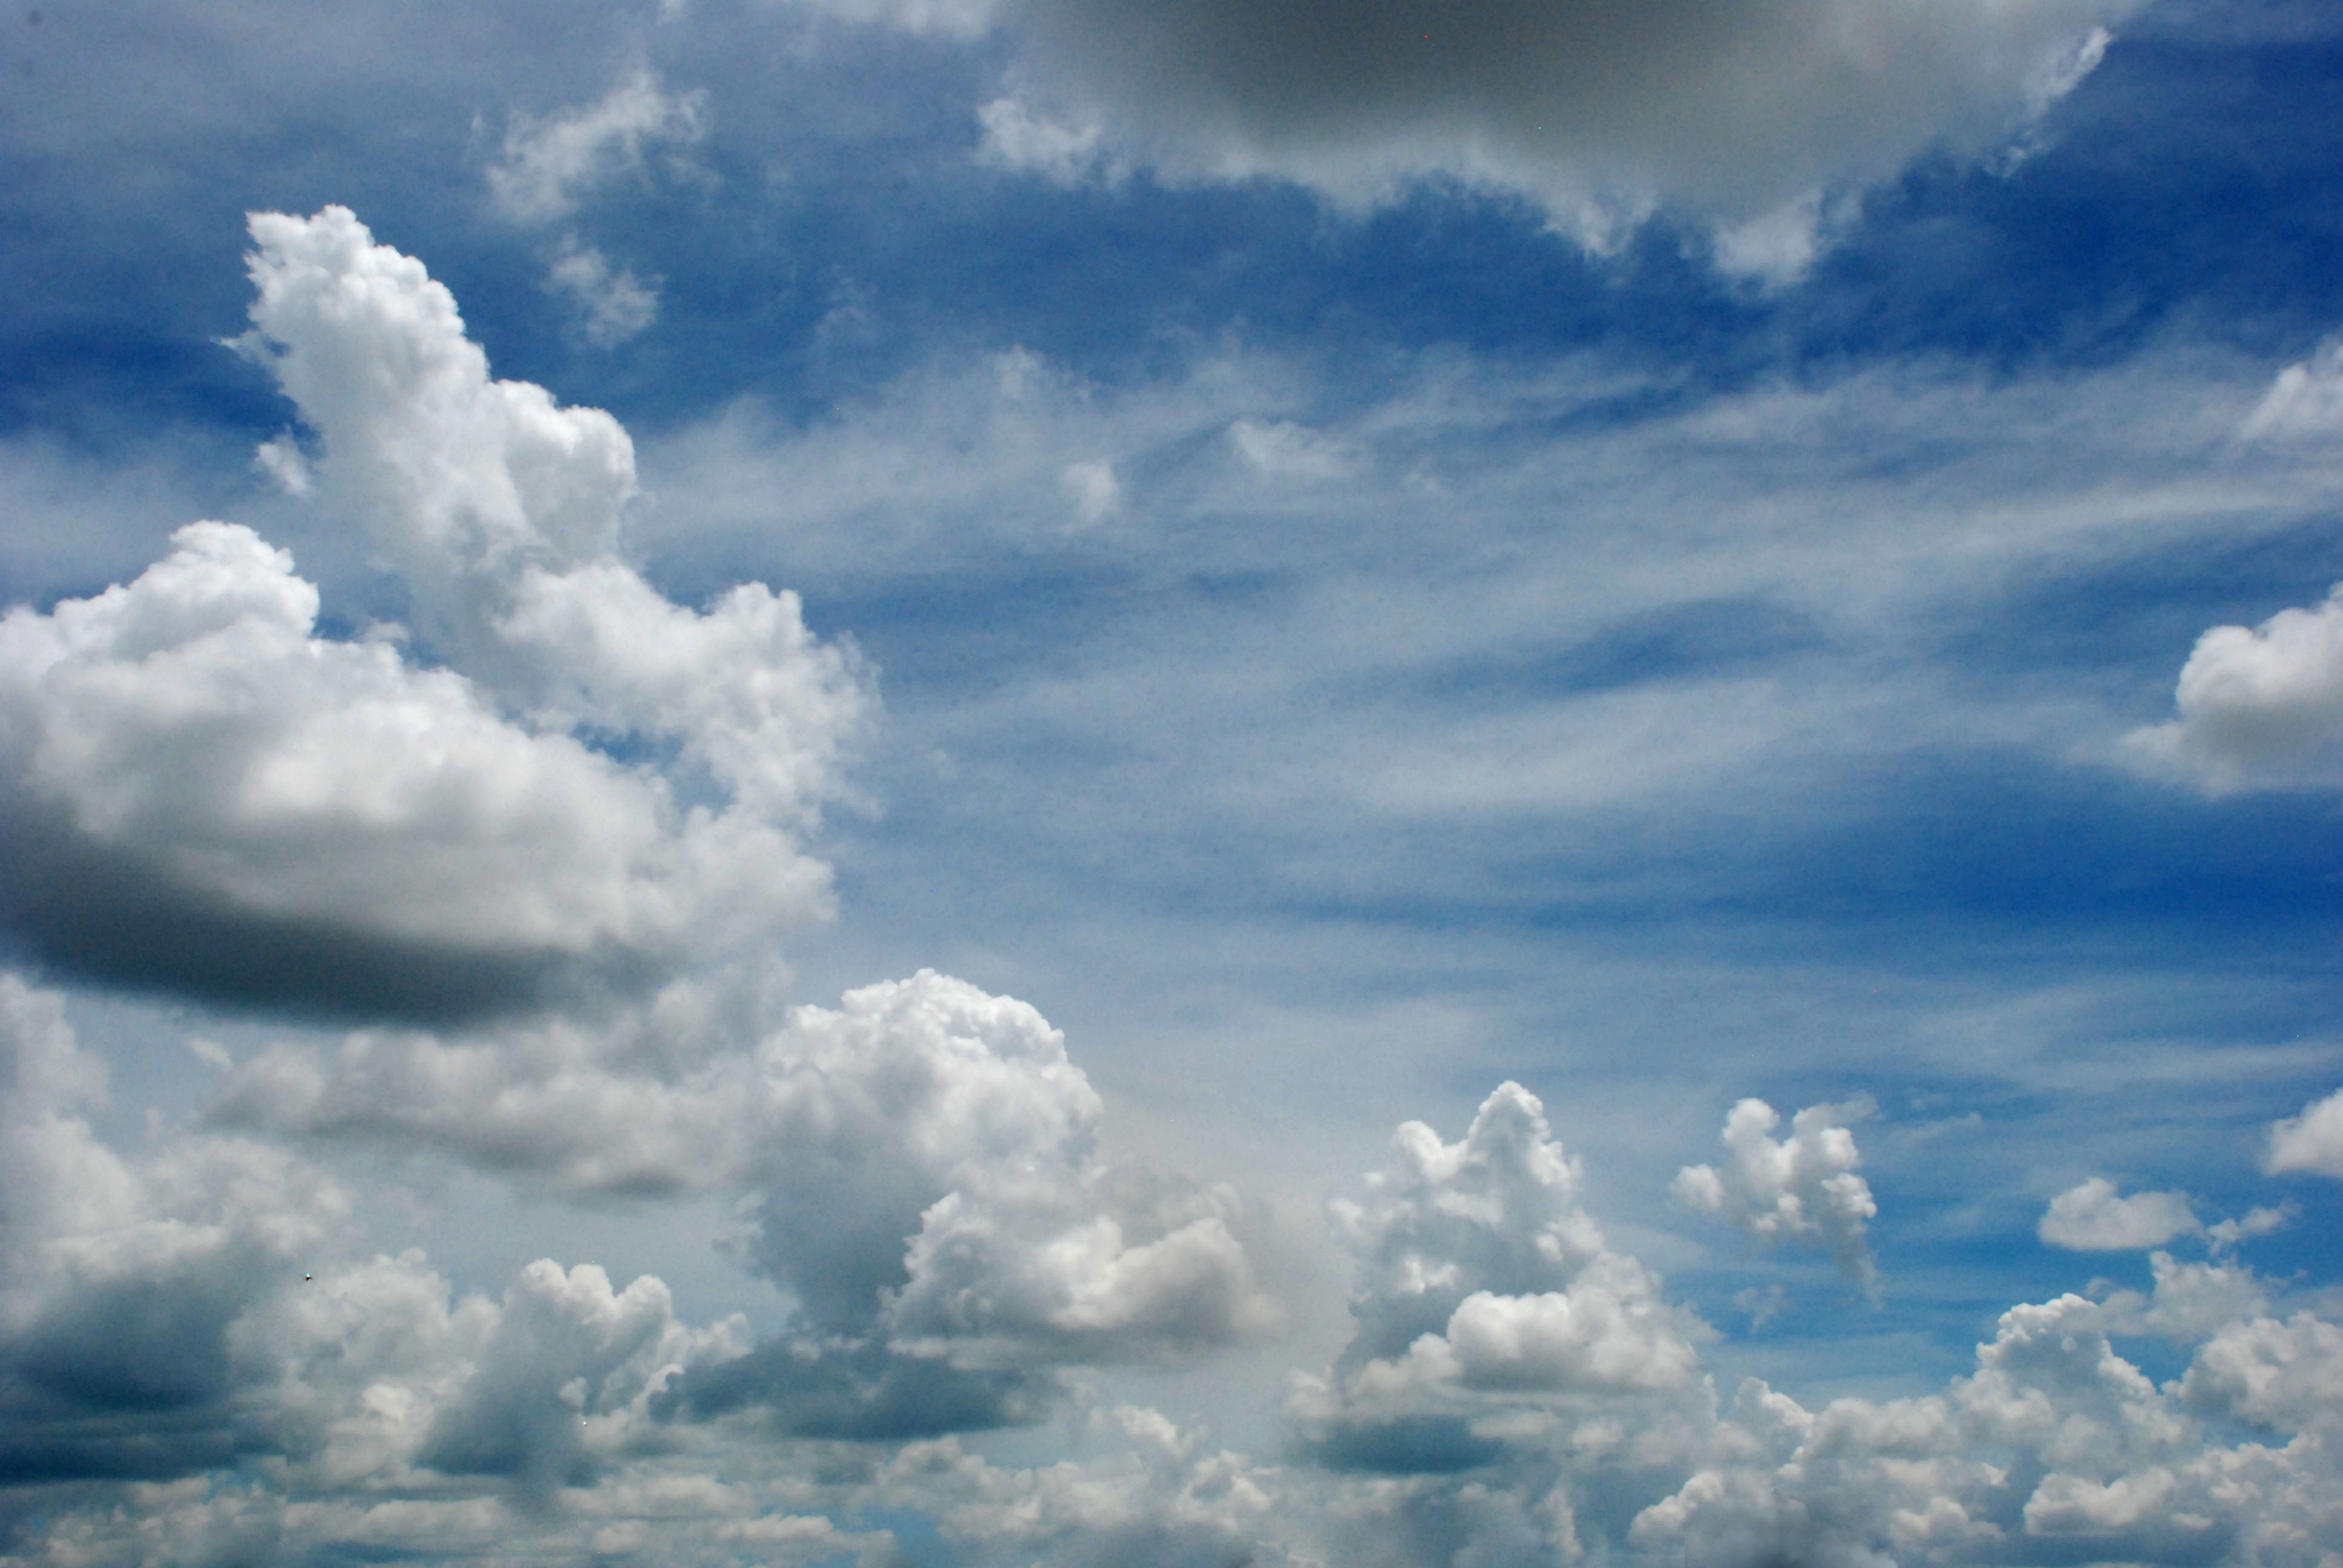
nature, horizon, cloud, sky, sunlight, atmosphere, daytime, environment, cumulus, cloudscape, outdoors, clouds, clouds sky, blue sky clouds, meteorological phenomenon, atmosphere of earth